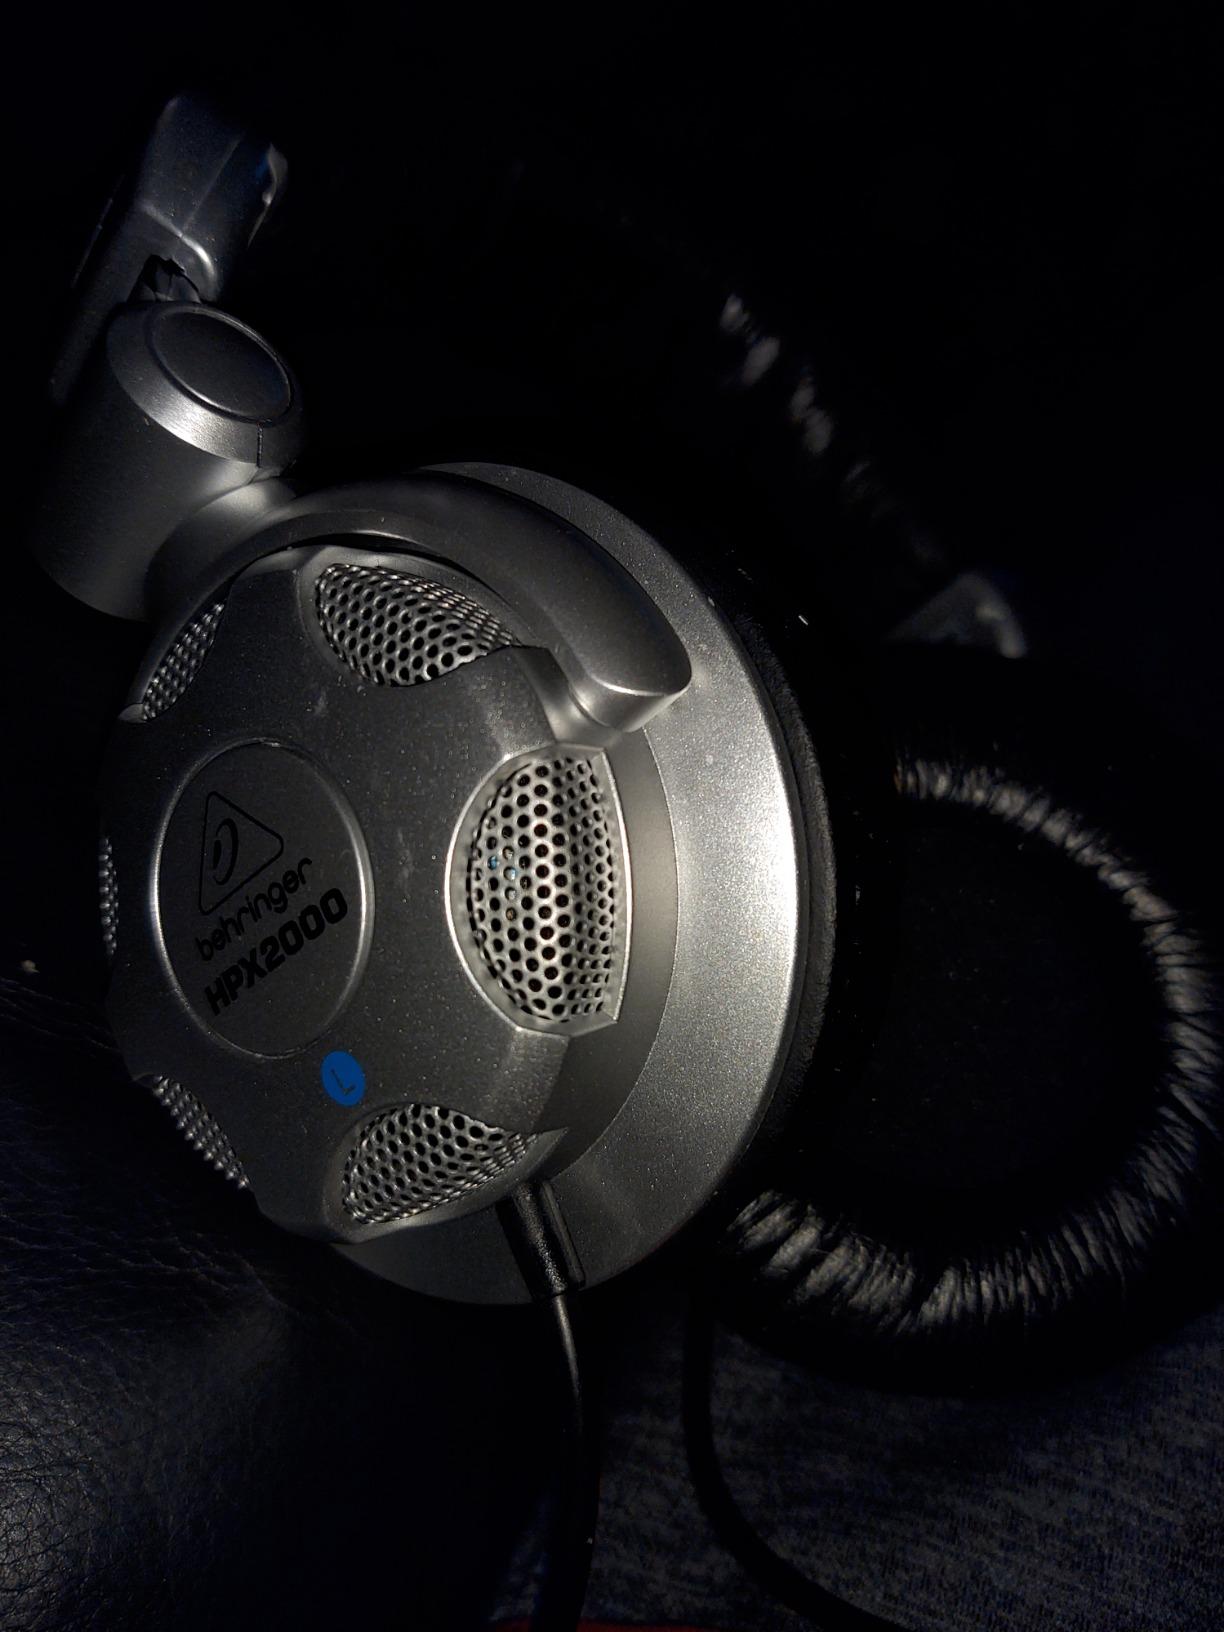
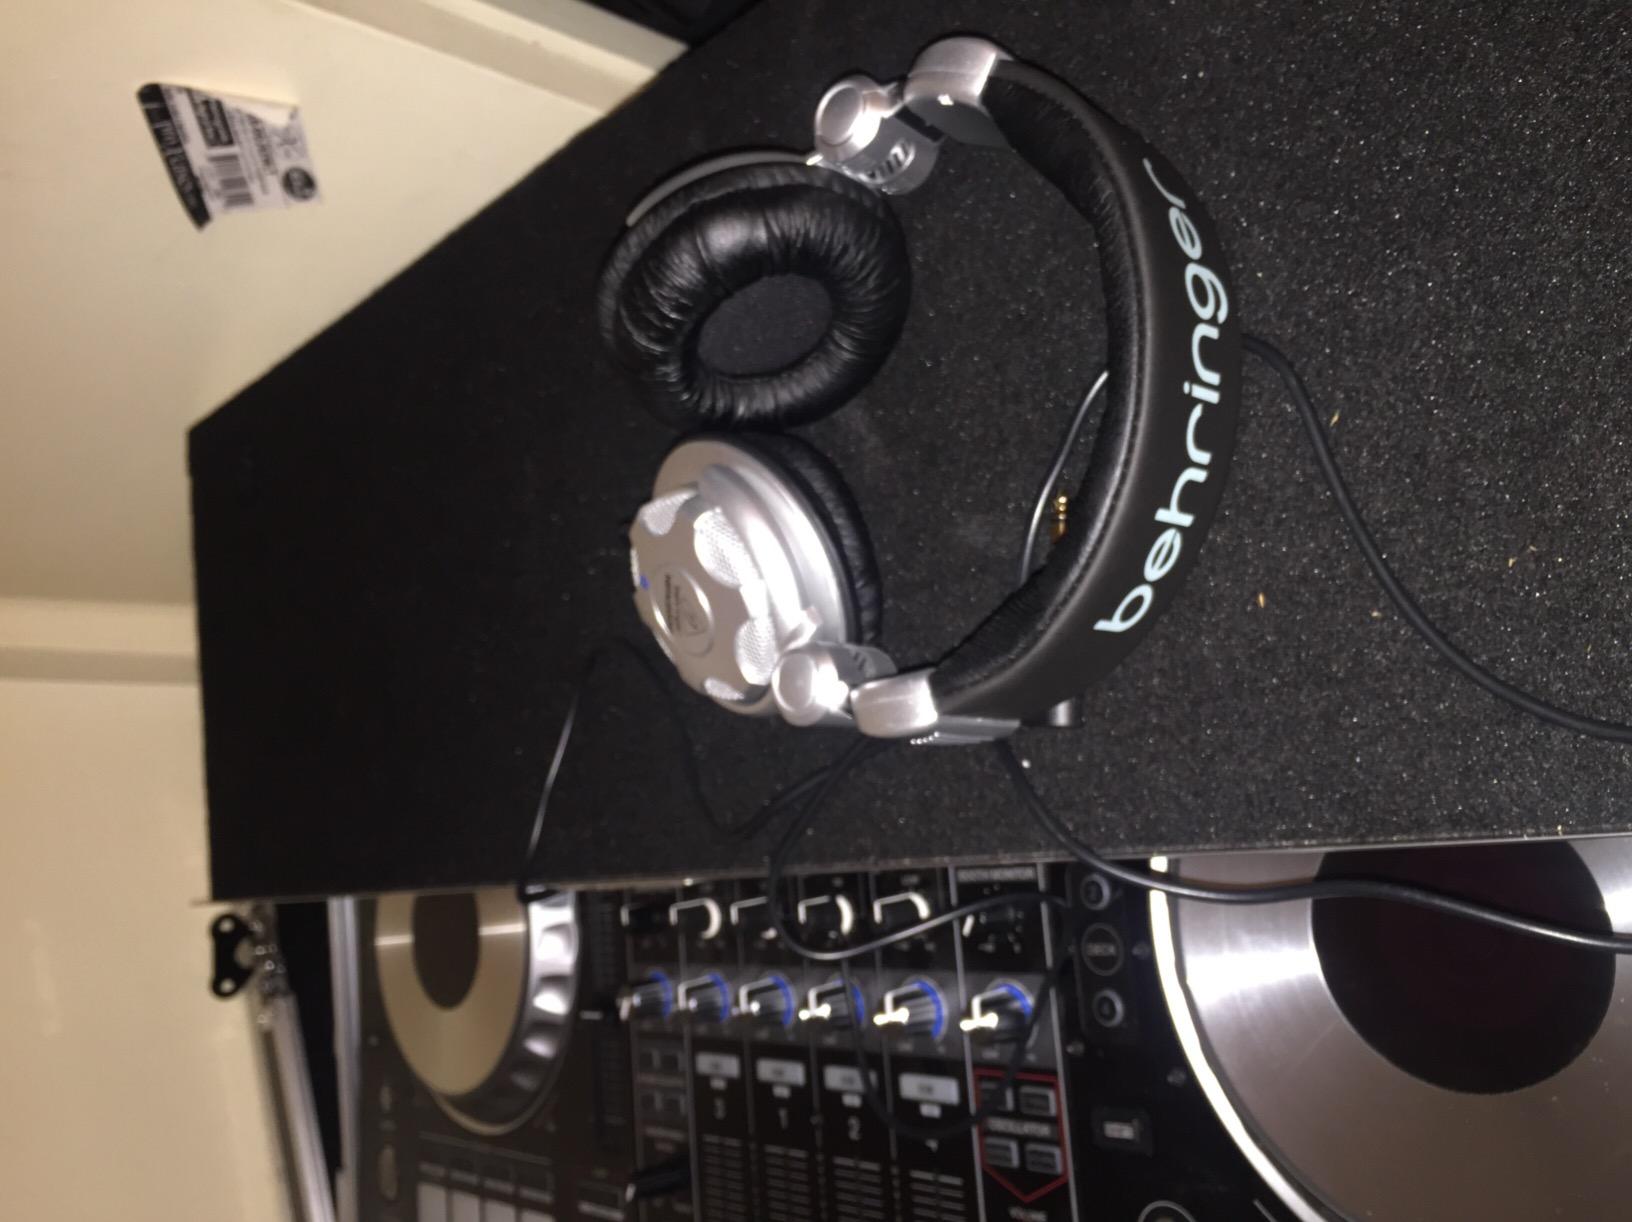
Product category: headphones
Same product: yes